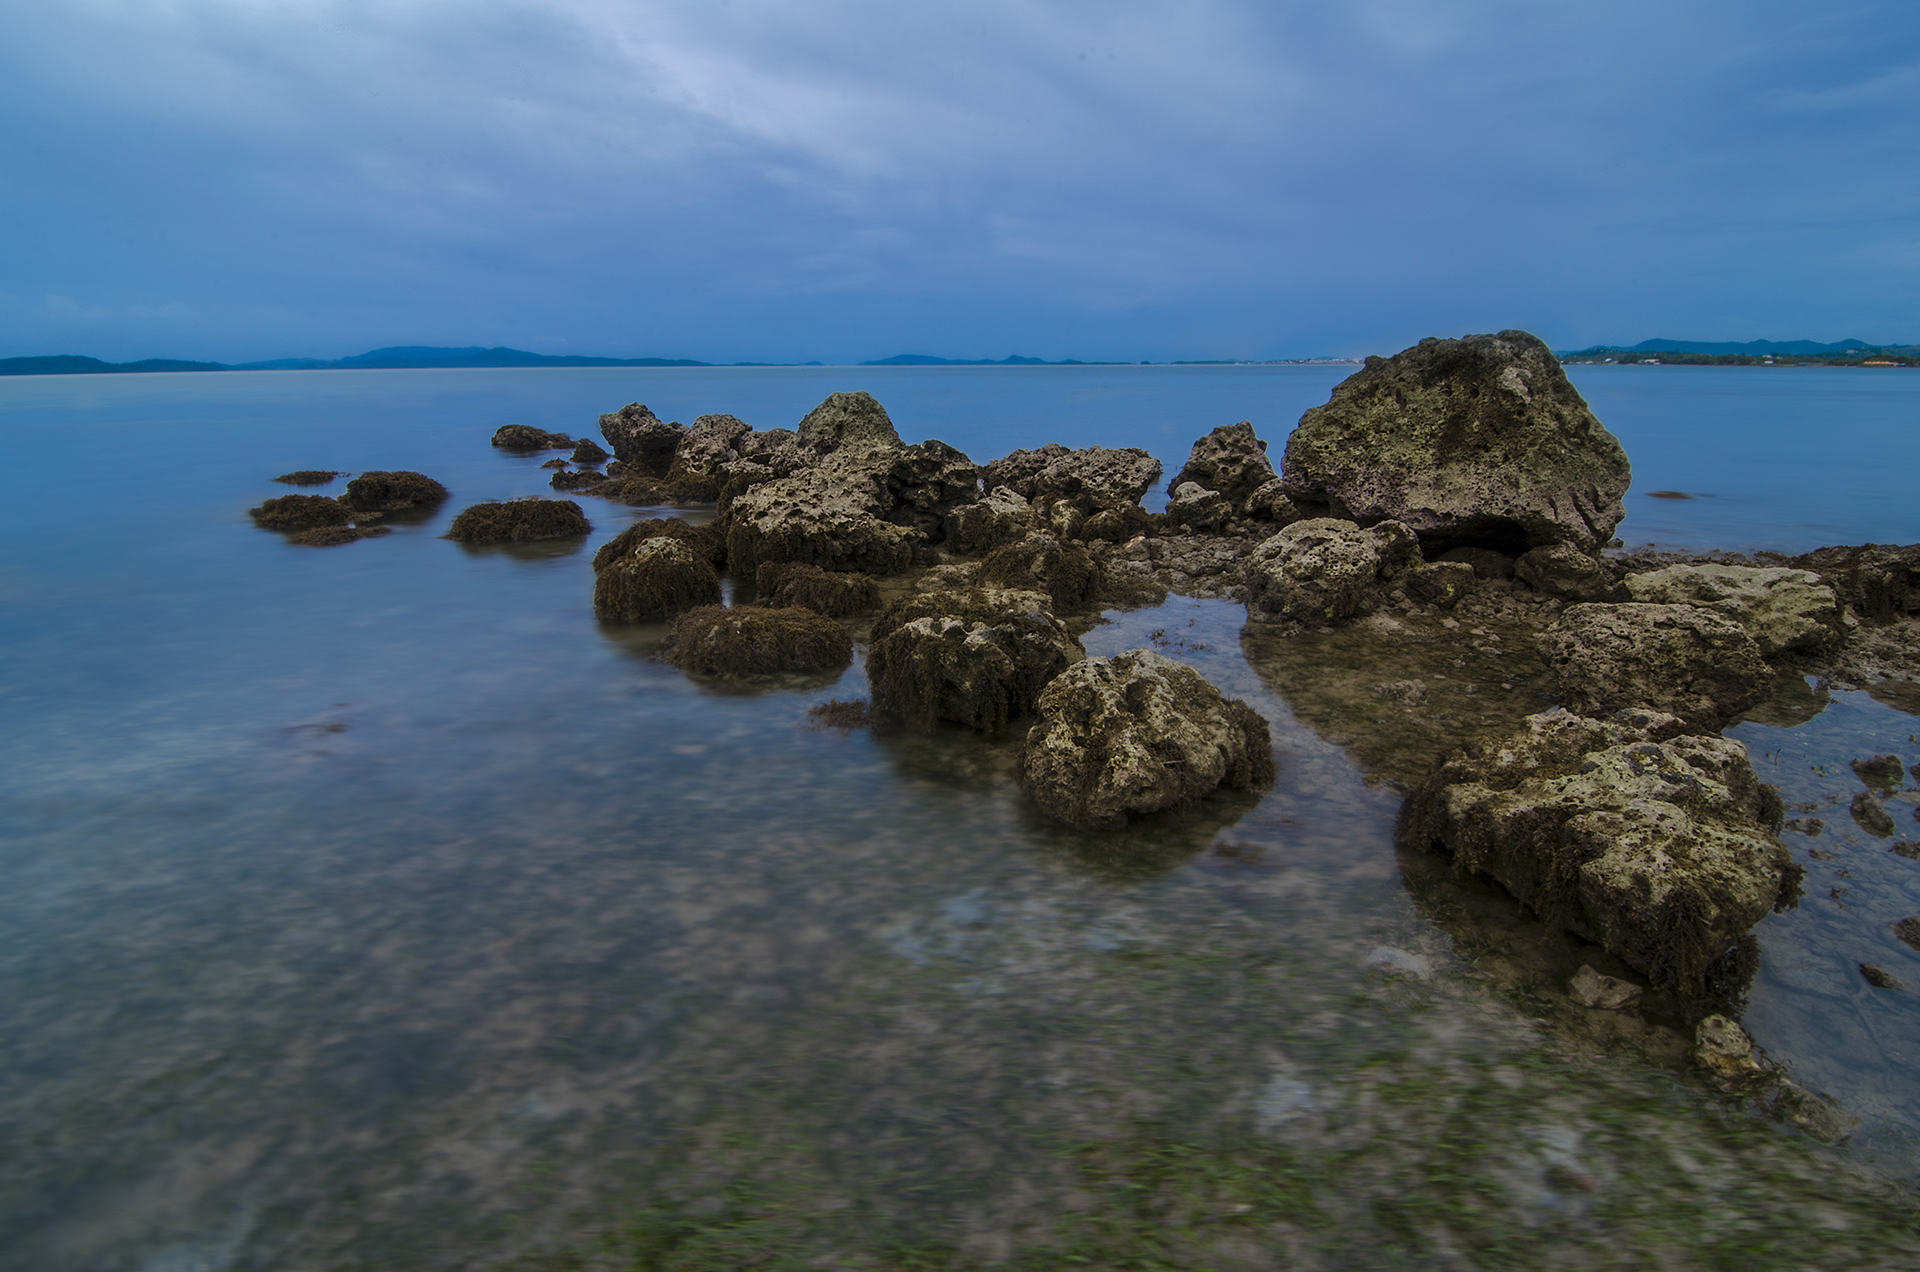
rocks, landscape, sea, water, coast, rock, shore, sky, promontory, headland, ocean, coastal and oceanic landforms, islet, horizon, reflection, cape, calm, cloud